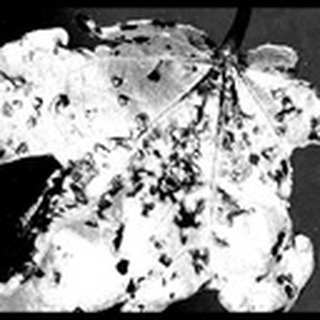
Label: cotton_bacterial_blight